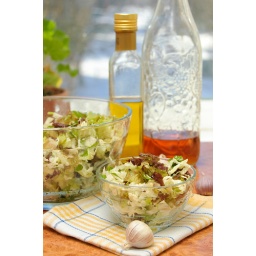
Fresh green salad in a transparent bowl on the kitchen table